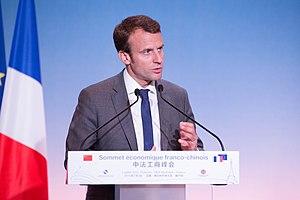
Le ministre français de l'économie Emmanuel Macron lors du sommet franco-chinois de Toulouse
Emmanuel Macron [emanɥɛl makʁɔ̃], né le 21 décembre 1977 à Amiens, est un haut fonctionnaire, banquier d'affaires et homme d'État français. Il est président de la République française depuis le 14 mai 2017.